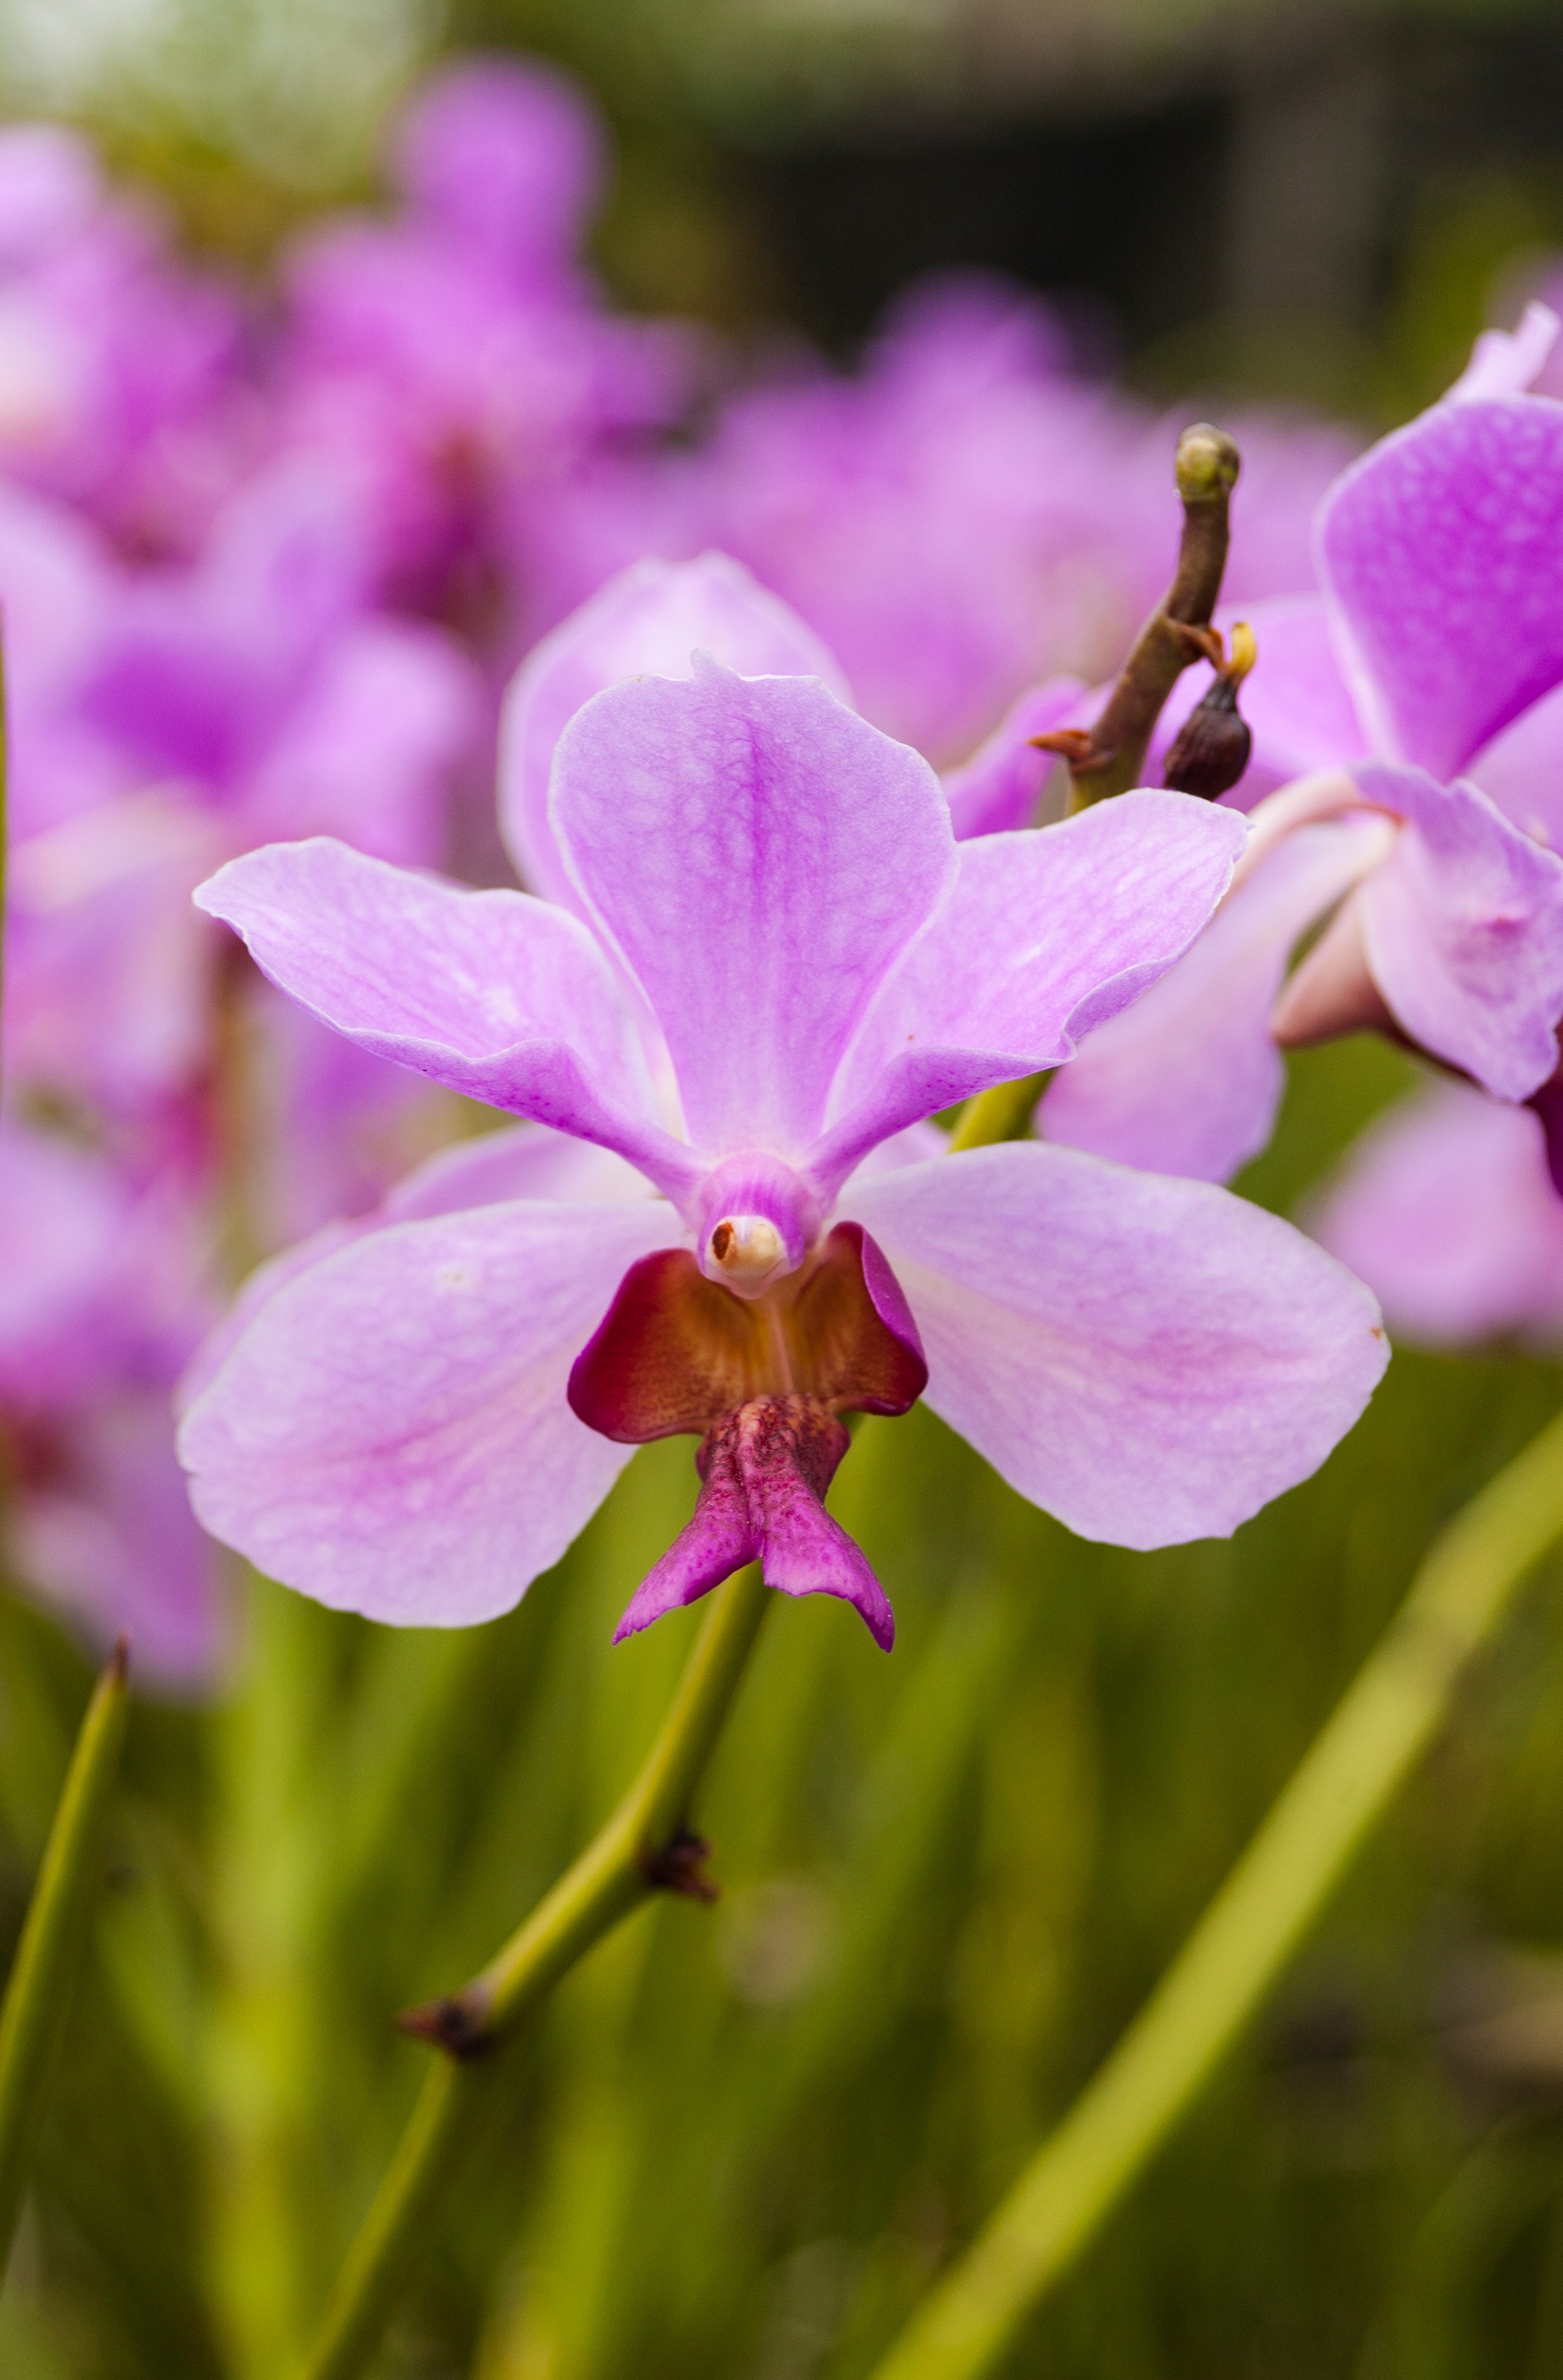
nature, blossom, plant, flower, purple, petal, relax, natural, botany, flora, orchid, wildflower, spa, organic, therapy, macro photography, flowering plant, land plant, moth orchid